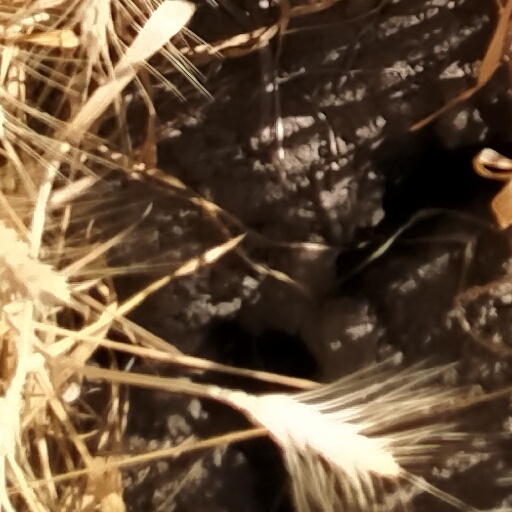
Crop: wheat